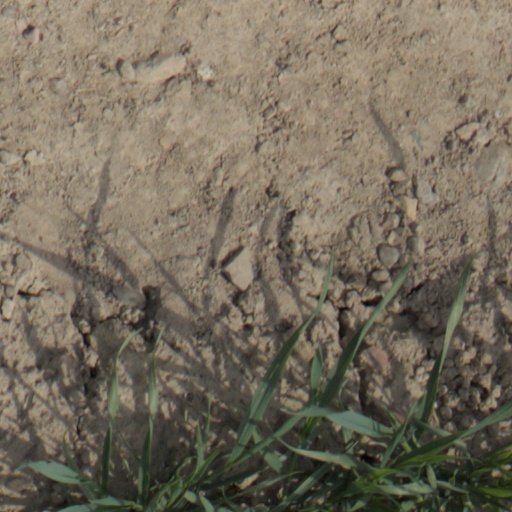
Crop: wheat